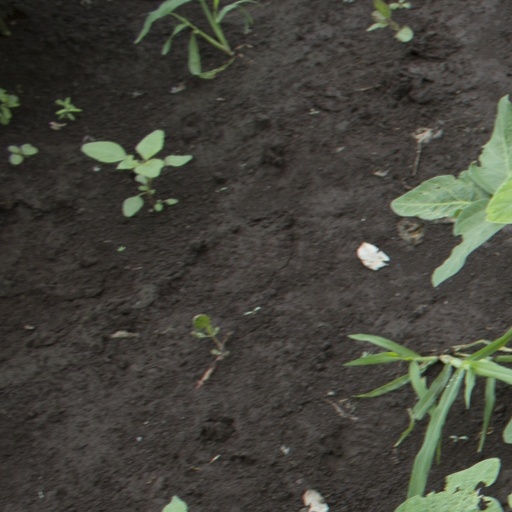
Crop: soybean